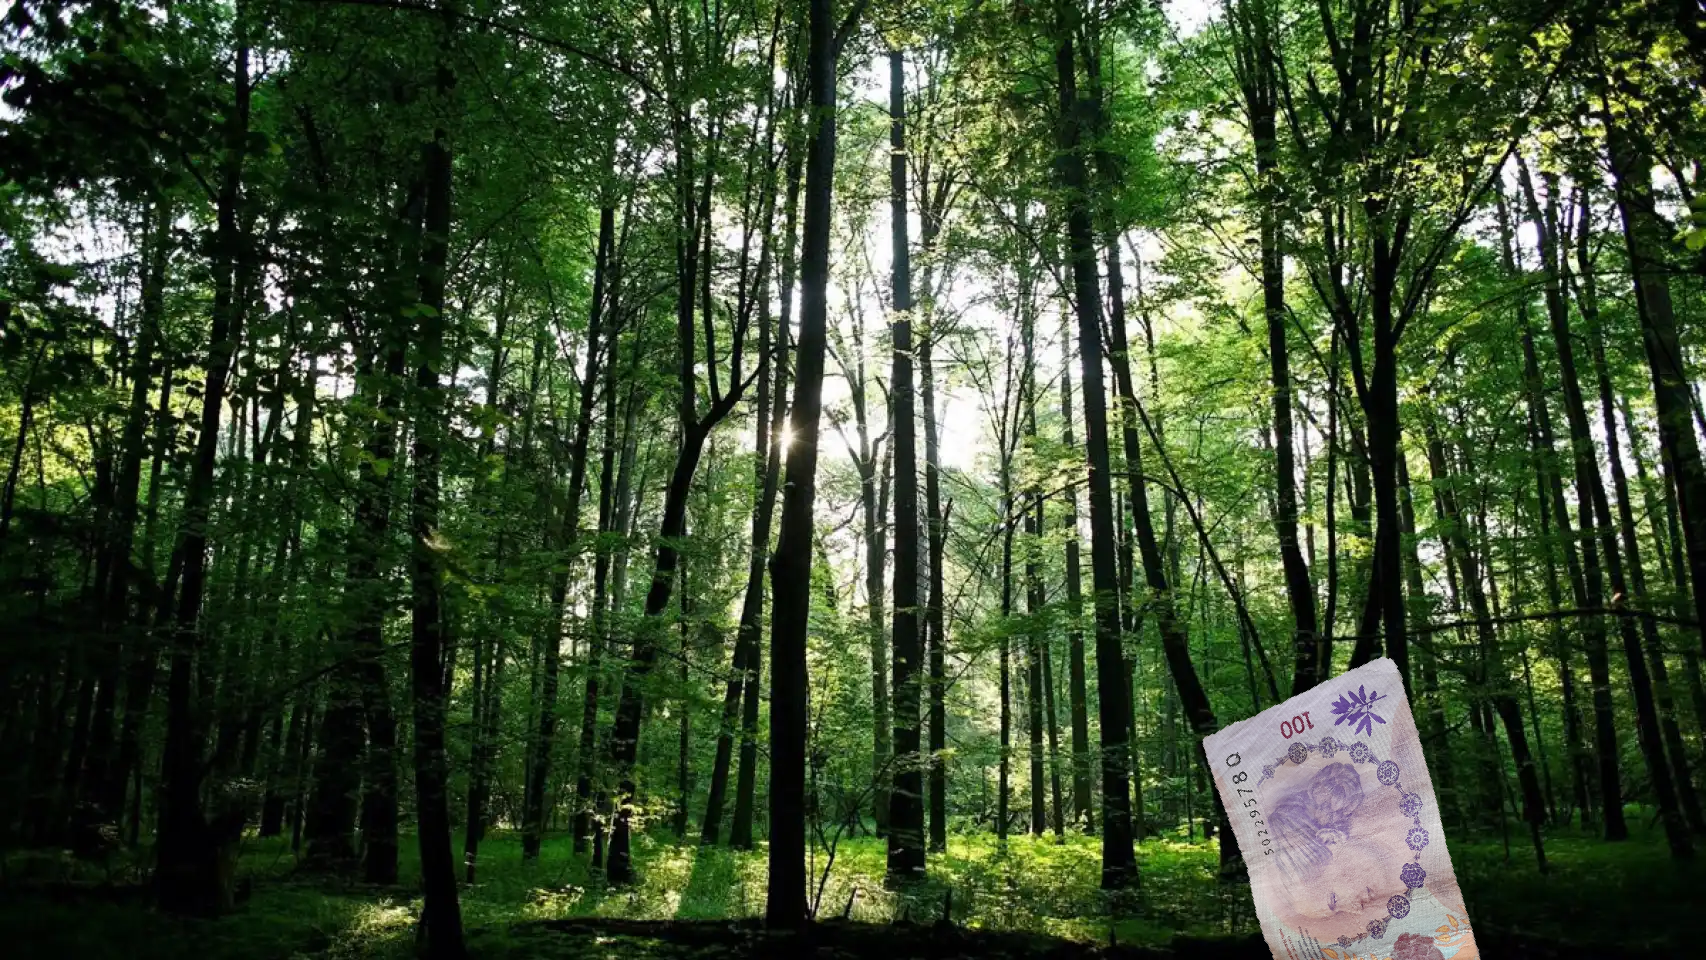
Denominación: 100